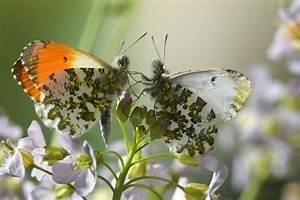
butterfly